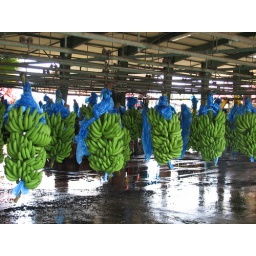
The banannas are grown in the blue bags to keep pests and birds from eating them.